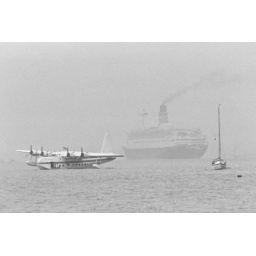
Sunderland flying boat at Calshot with QE2 in the fog